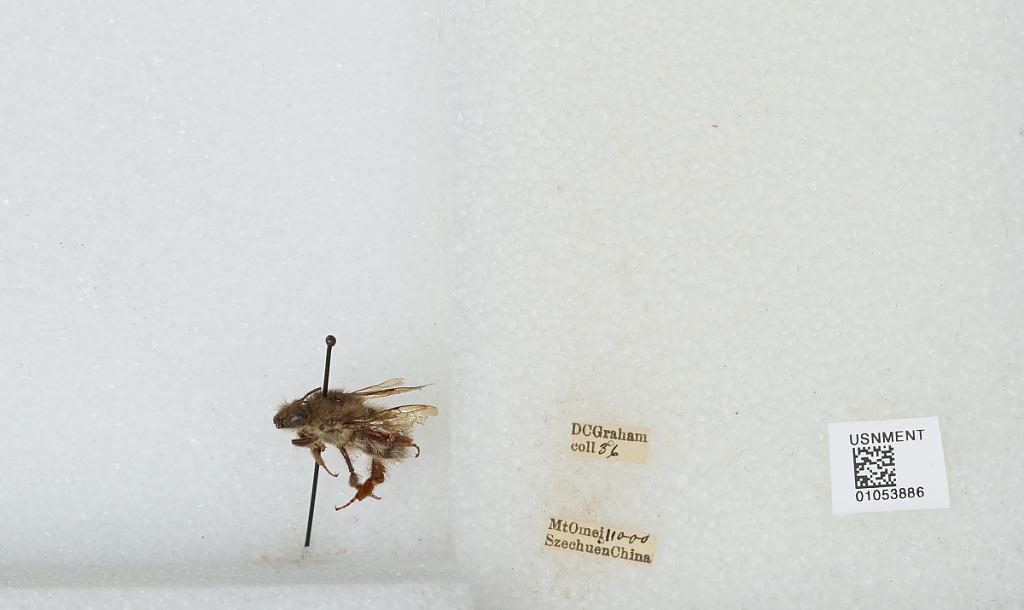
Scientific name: Bombus sp.
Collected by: D. Graham
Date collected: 1936--
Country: China
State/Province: Sichuan
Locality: Mt Emei